2009 Samoa earthquake and tsunami

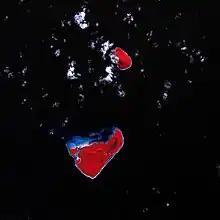
Niuatoputapu before the tsunami. (Vegetation is red, bare ground is pale blue-grey, clouds and breaking waves are white or cyan.)

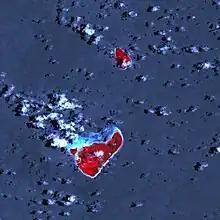
Niuatoputapu after the tsunami.

The main impact in Tonga was in the northern part of the island kingdom where there were deaths, injuries and extensive damage on Niuatoputapu, a flat coral island 500 km north of the main island Tongatapu, and reportedly closest to the epicentre of the earthquake. The death toll on the island has risen to nine. A Tongan government spokesman Alfred Soakai said 90% of homes had been destroyed as well as serious damage to the hospital. An adviser to the prime minister, Lopeti Senituli, later said the amount of damage to buildings has been downgraded to 60%. There are three main villages on Niuatoputapu: Hihifo and Falehau, which were hit by three waves, some 6m high, and the village of Vaipoa, which received less damage. A new school building remained standing and provided some shelter. The island is isolated with a population of around 1,000 people. Approximately 192 families were left homeless and the homes of 143 additional families were damaged in the tsunami in the villages of Hihifo, Falehau and Vaipoa. 289 families lived in residences which escaped damage in the disaster.